Duyung

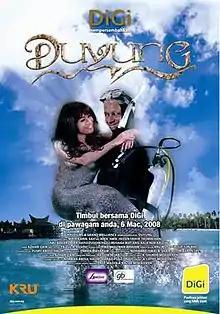
Promotional poster.

Duyung (English: Mermaid) is a Malaysian Malay-language fantasy romantic comedy film that was released on 6 March 2008. The film is directed by Abdul Razak Mohaideen and produced by KRU Films (now known as KRU Studios) in association with Grand Brilliance and Line Clear Motion Pictures. It stars Saiful Apek as a kind-hearted man who encounters a mermaid, portrayed by Maya Karin.